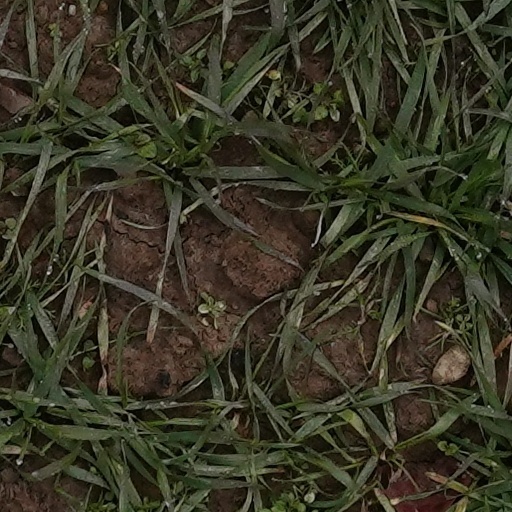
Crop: wheat